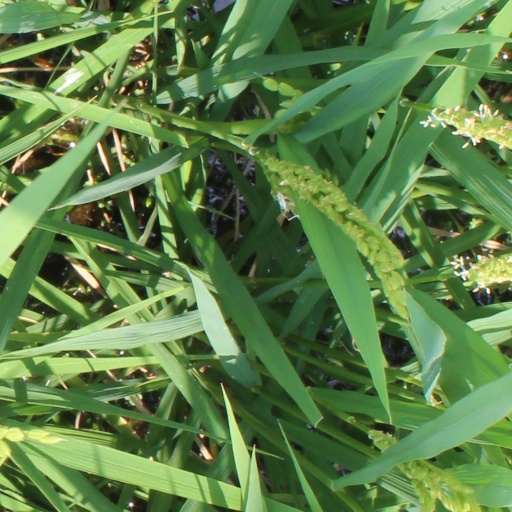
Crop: rice